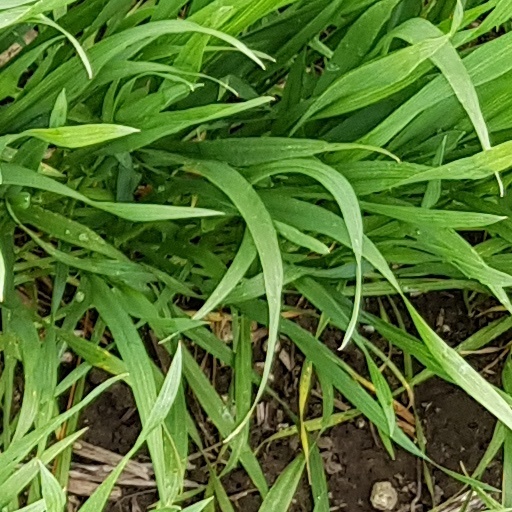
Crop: wheat